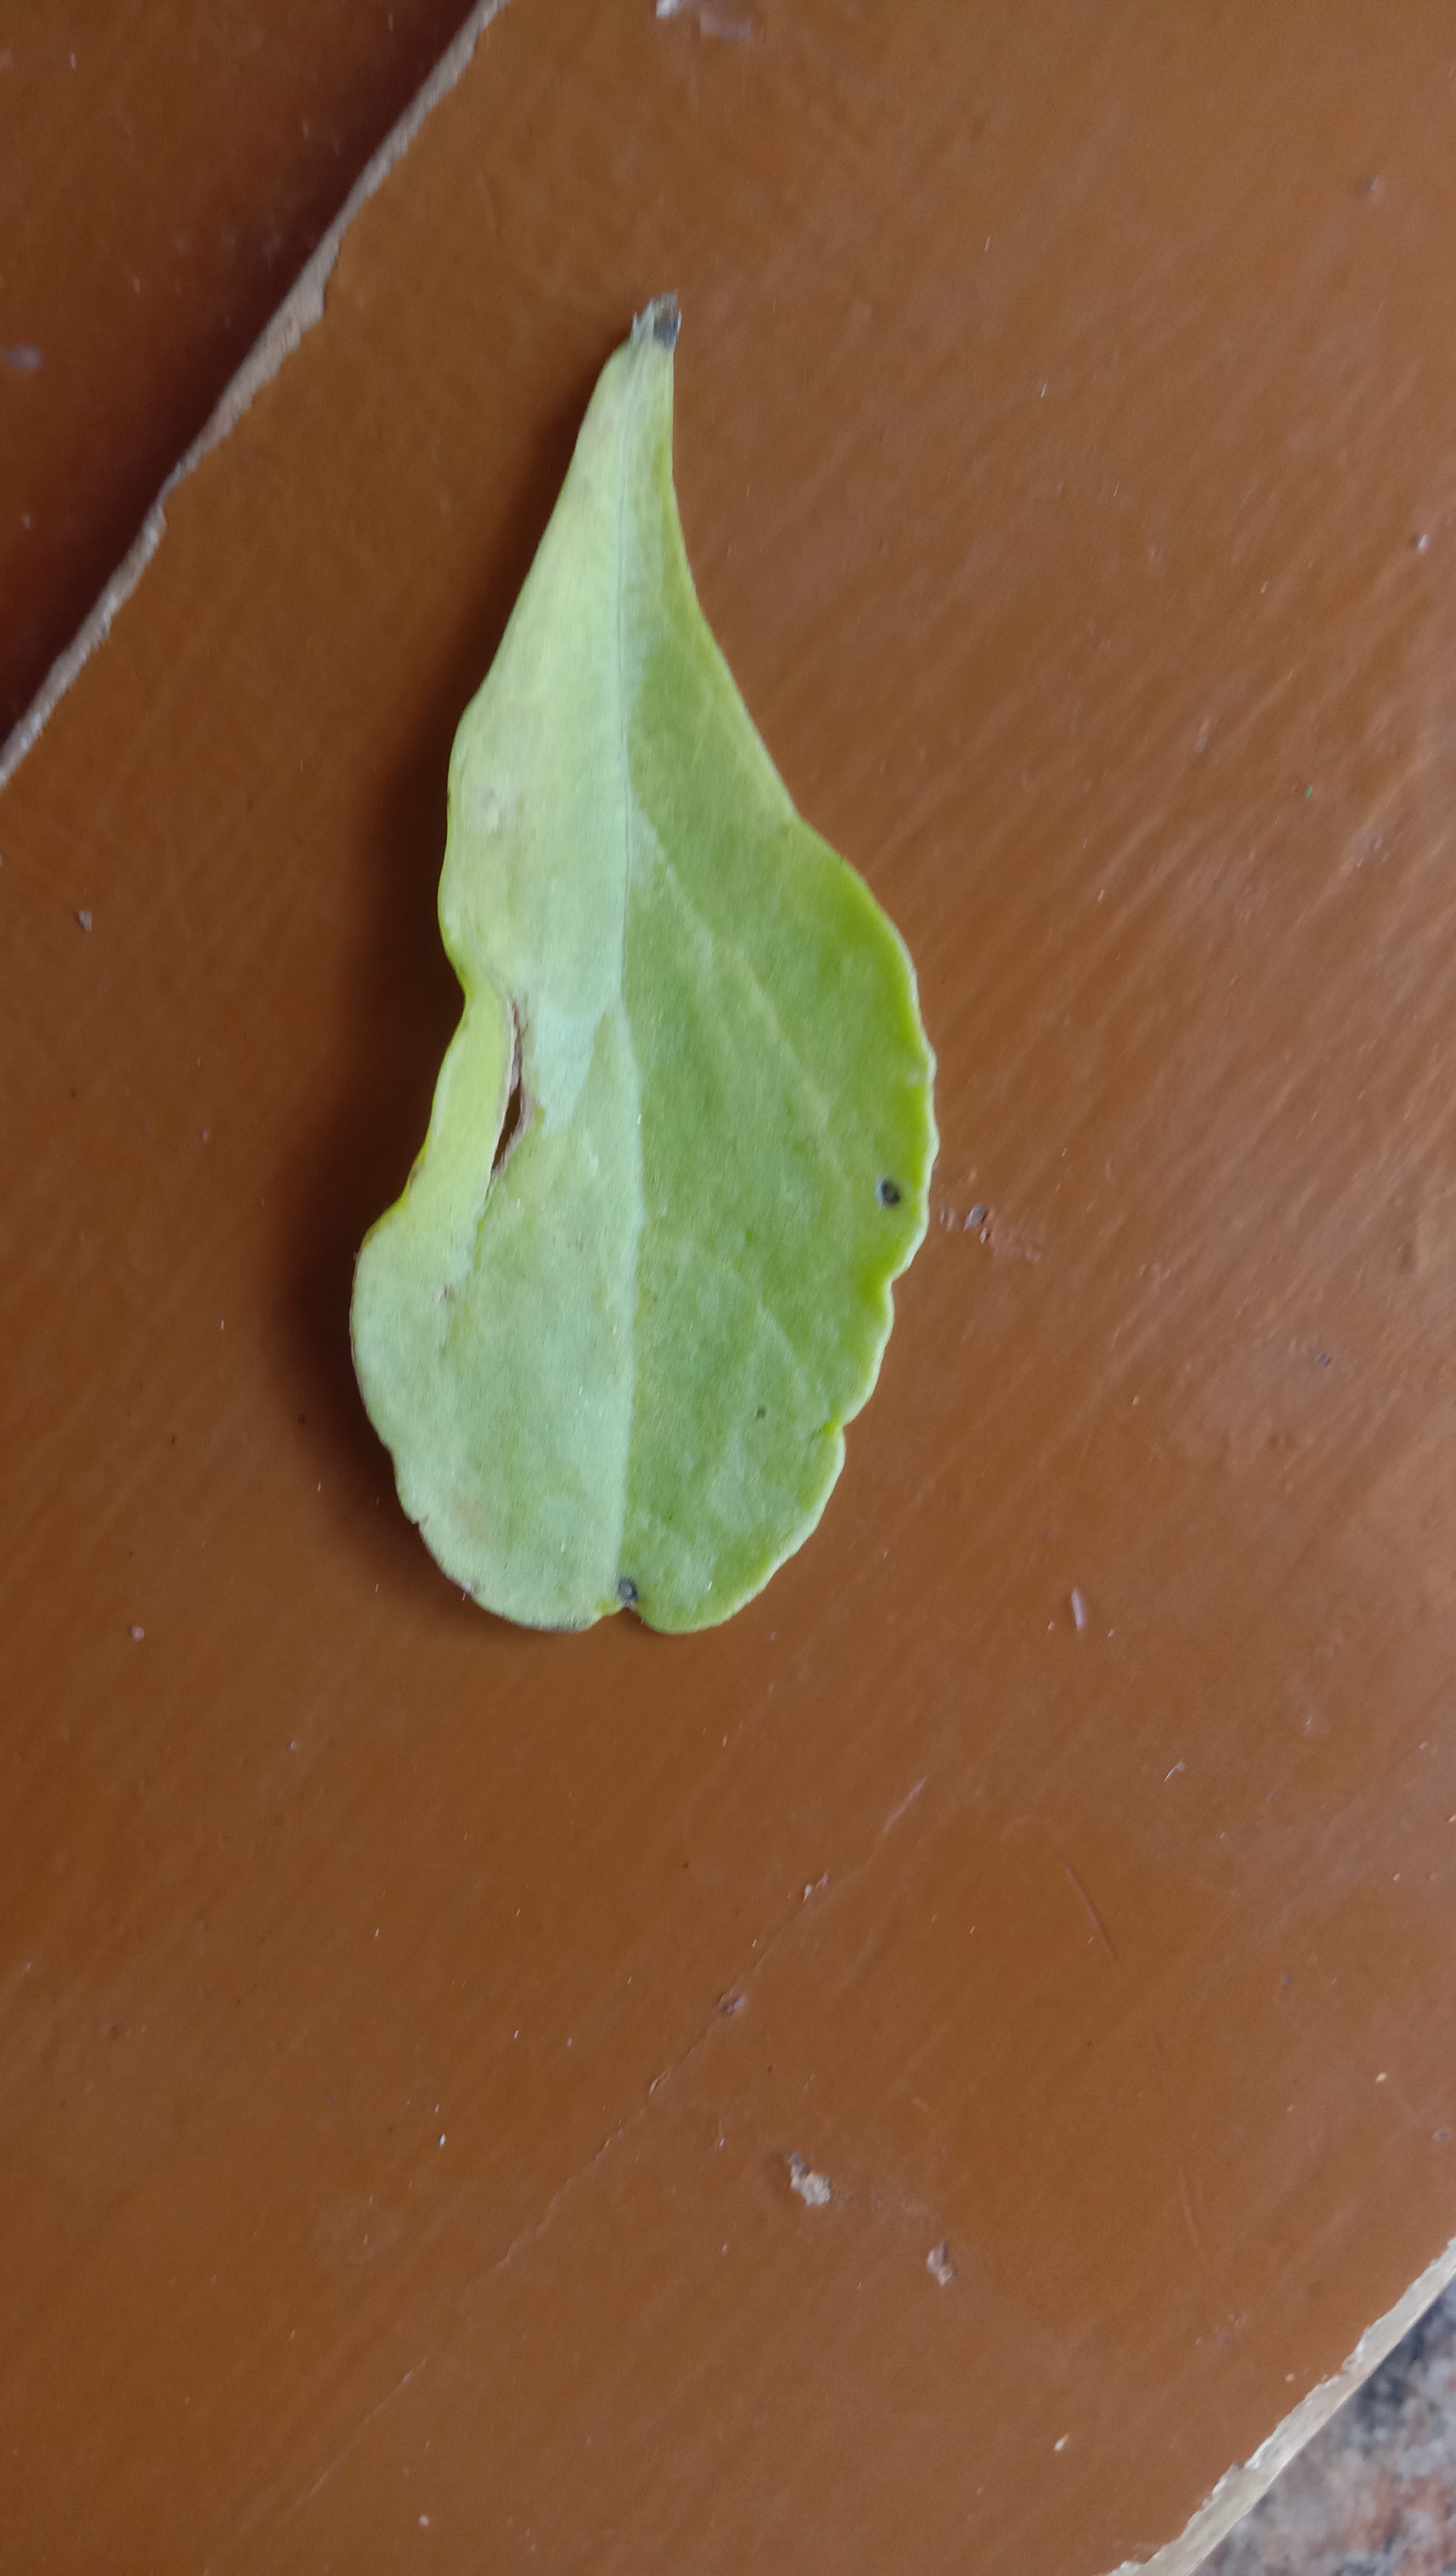
Plant: Palak(Spinach)